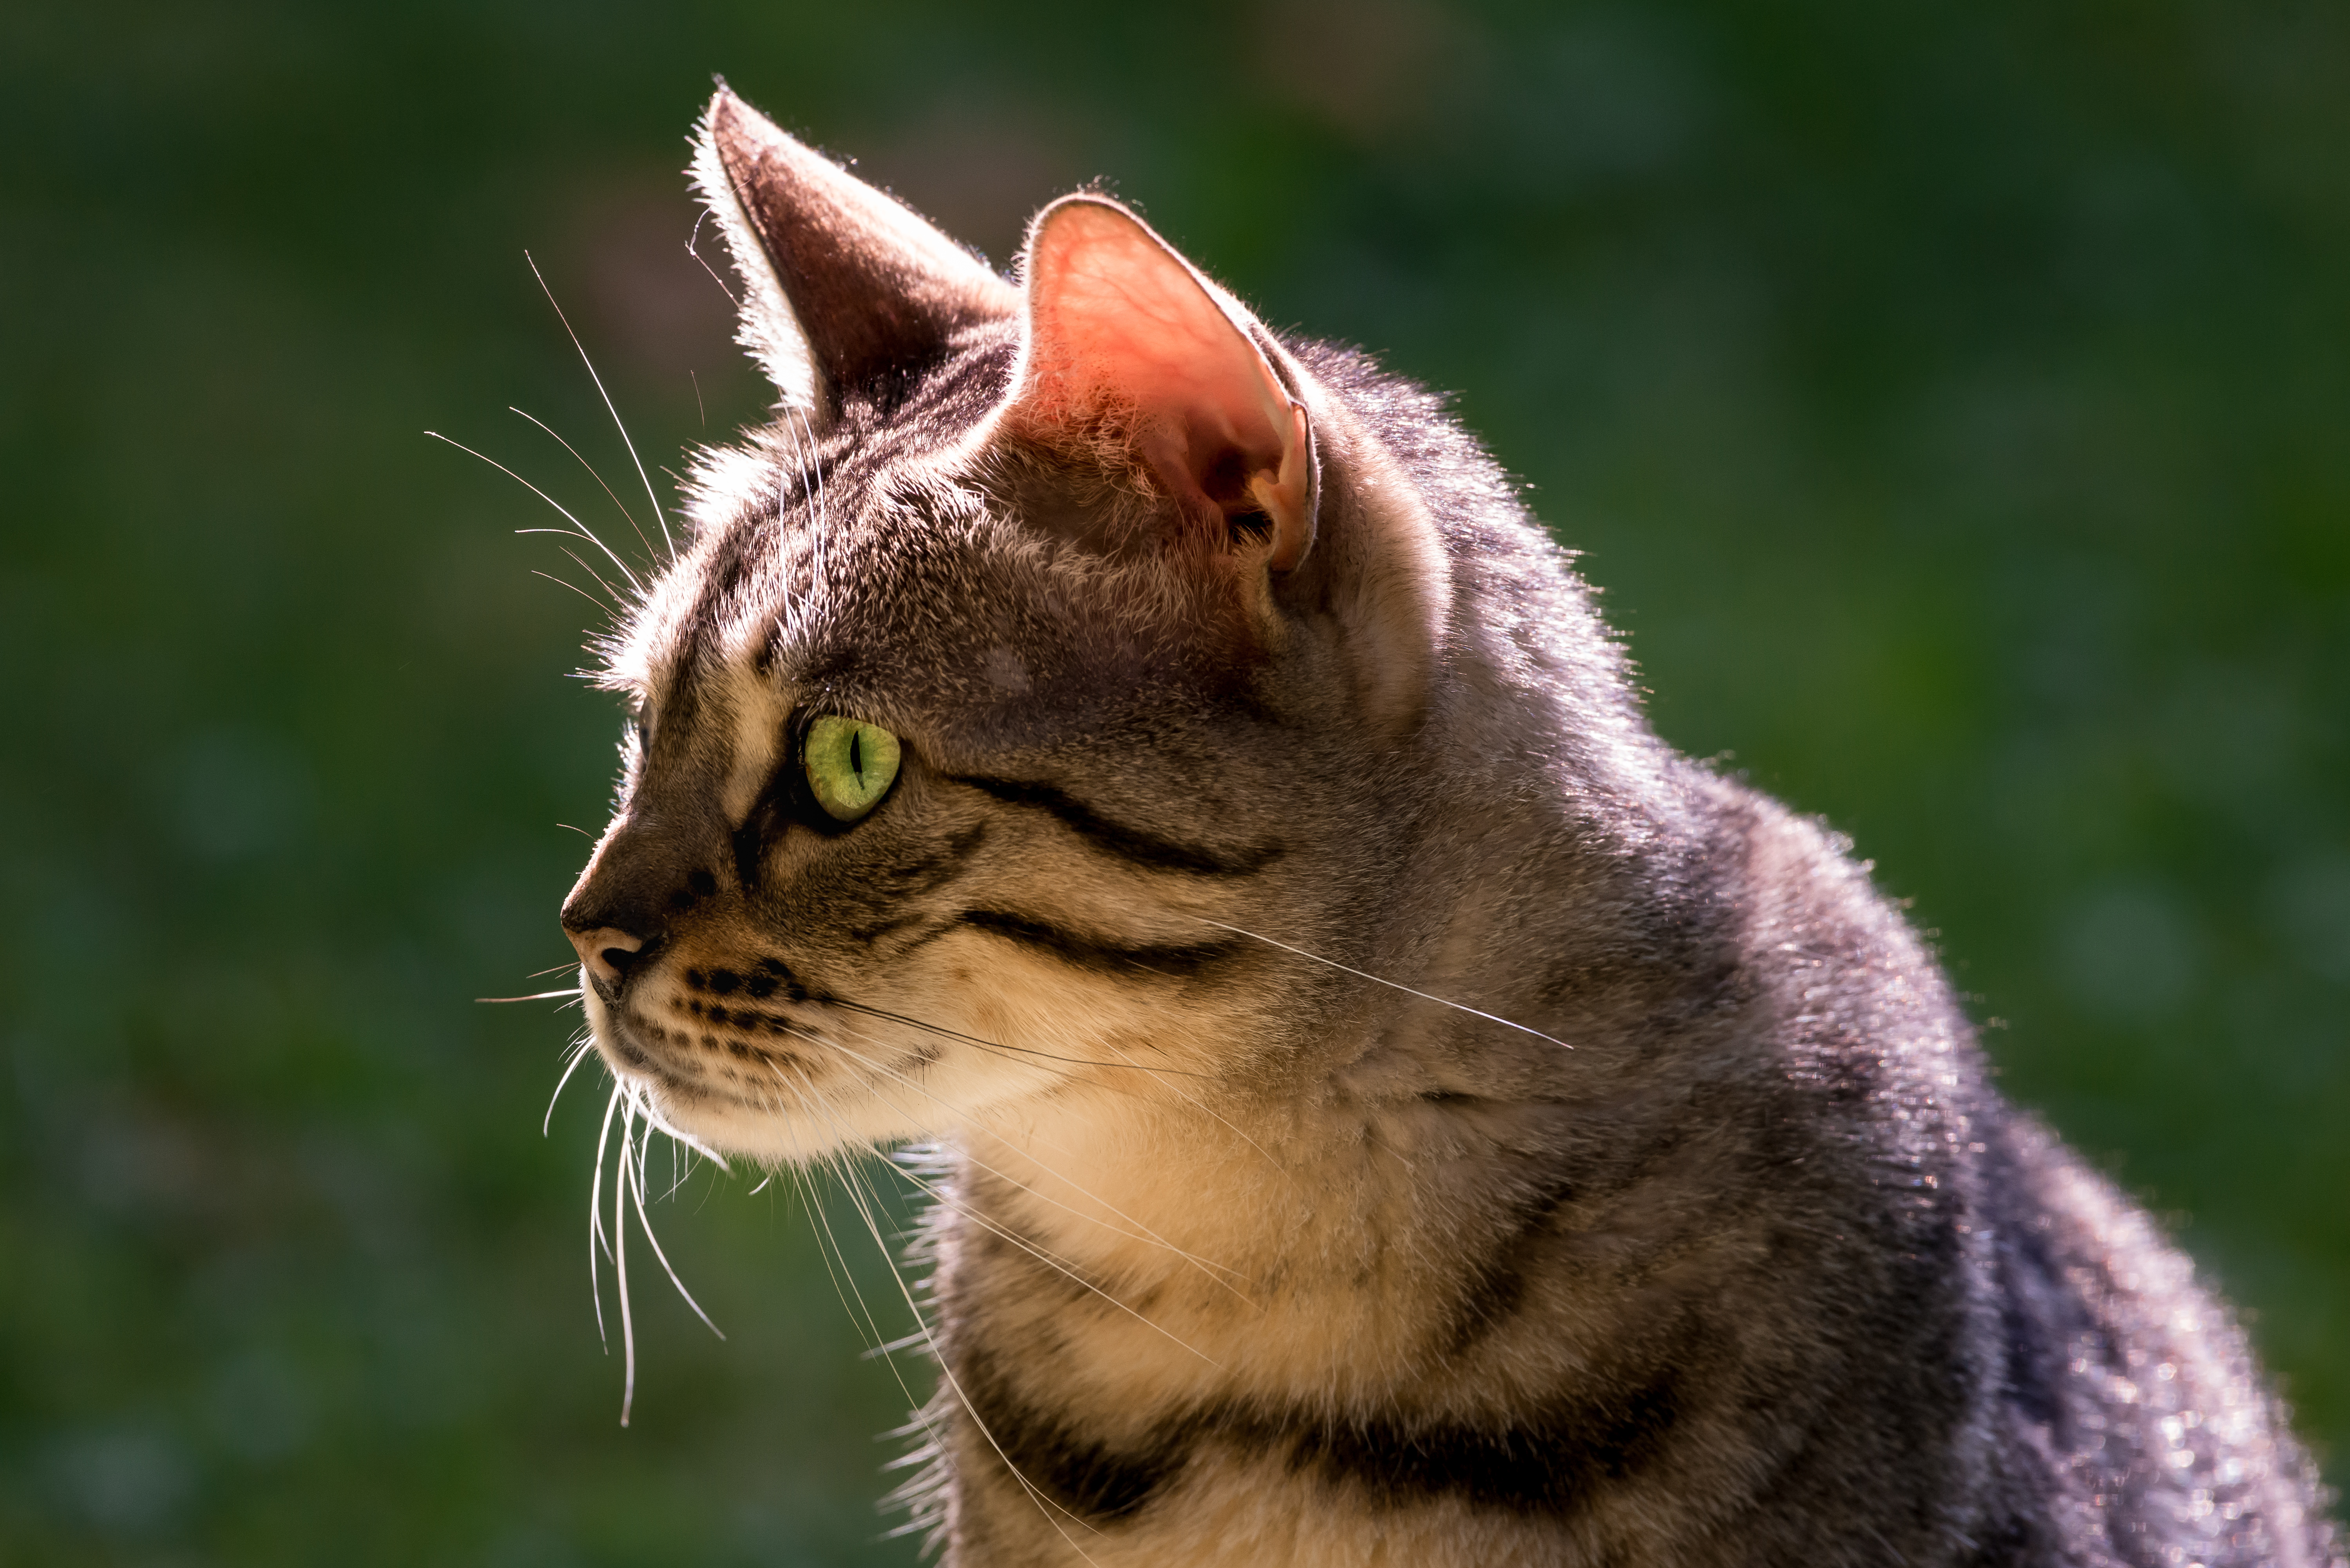
grass, outdoor, sunlight, animal, wildlife, kitten, cat, mammal, fauna, close up, nose, whiskers, domesticcat, backlight, vertebrate, tigercat, ruby3, tabby cat, european shorthair, wild cat, small to medium sized cats, cat like mammal, domestic short haired cat, rusty spotted cat